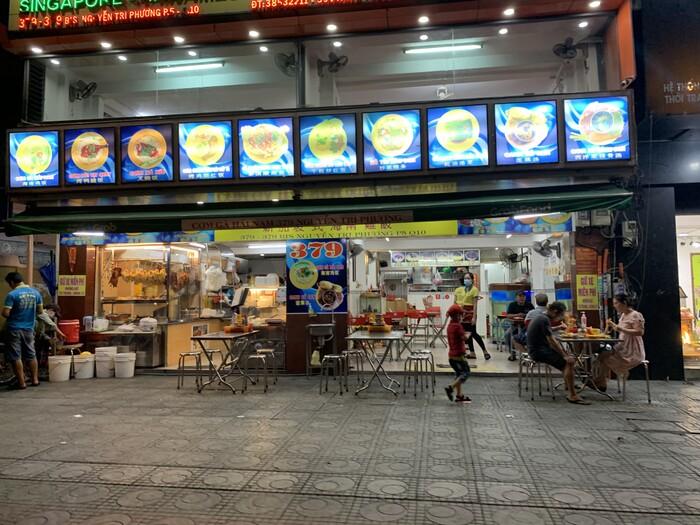
có sự xuất hiện của nhiều hình ảnh món ăn ở trước cửa hàng